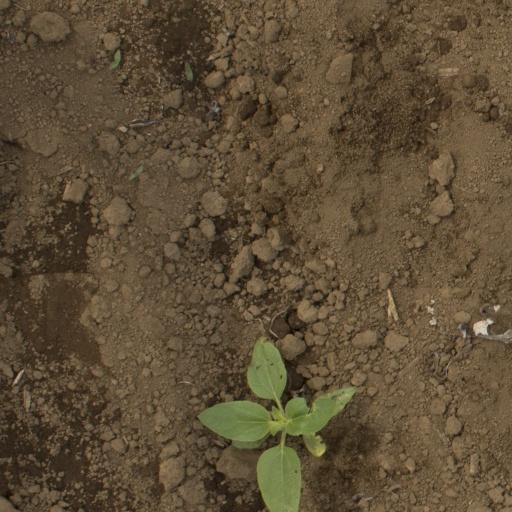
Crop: Jerusalem artichoke